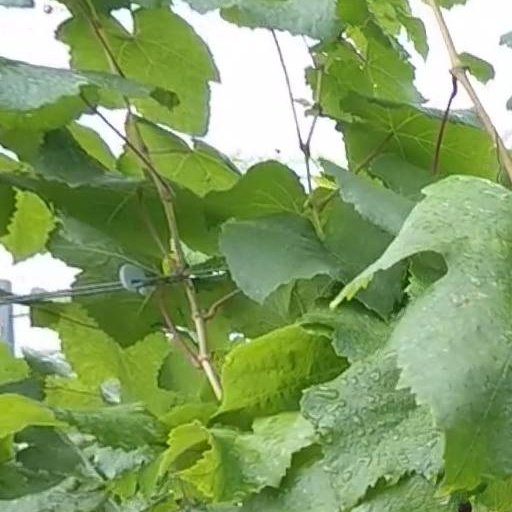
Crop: grape